Hygrophorus olivaceoalbus

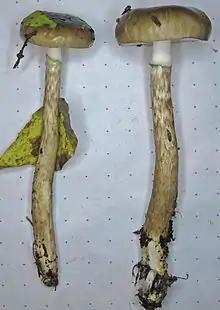
Below the ring-like annular zone the stem is nattered; above, it is white and smooth.

The cap of "H. olivaceoalbus" is wide and is hemispherical in young fungi; they become flatter and wider with age, but they keep their characteristic dark umbo. Underneath the slimy grey to sooty-brown surface, the cap cuticle is streaked with fine, dark grey radially arranged fibers. Young fruit bodies are covered by two velum layers; the inner velum, composed of dark fibrils, becomes a ring or sheath (annular zone) on the stem that is covered by the gelatinous outer layer.